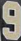
Number: 9